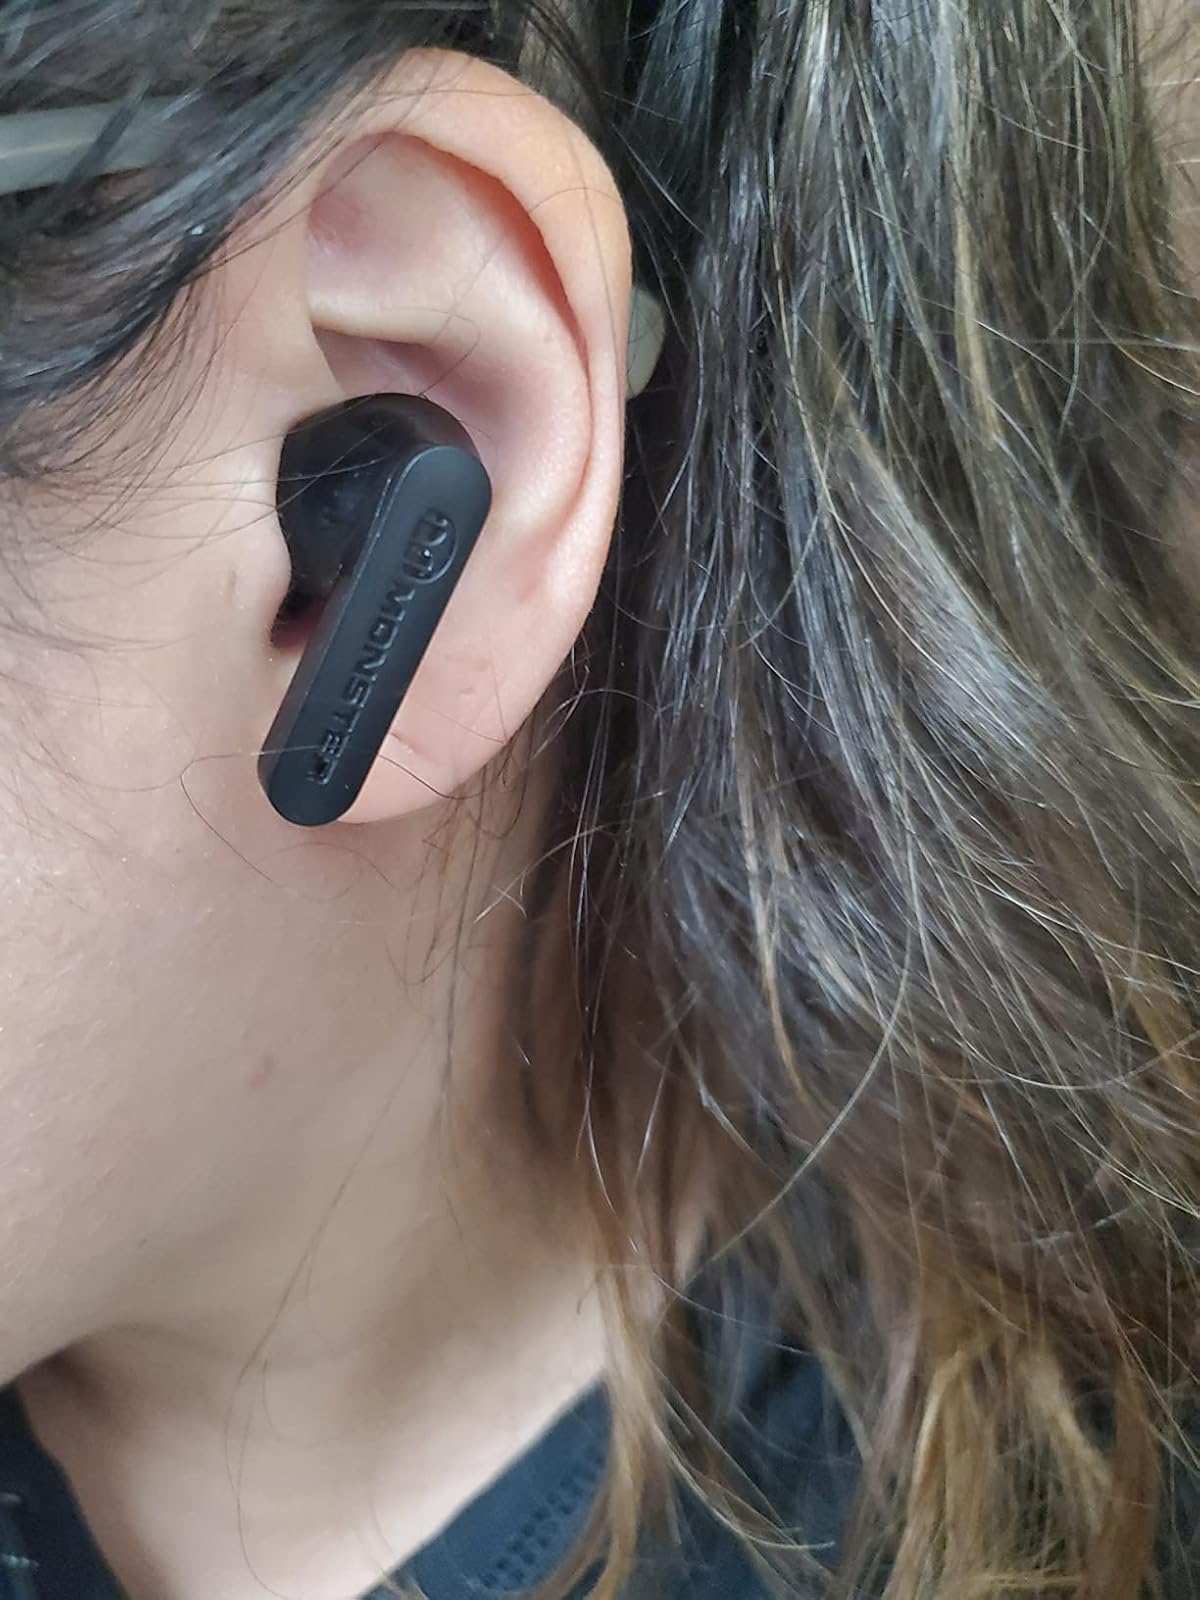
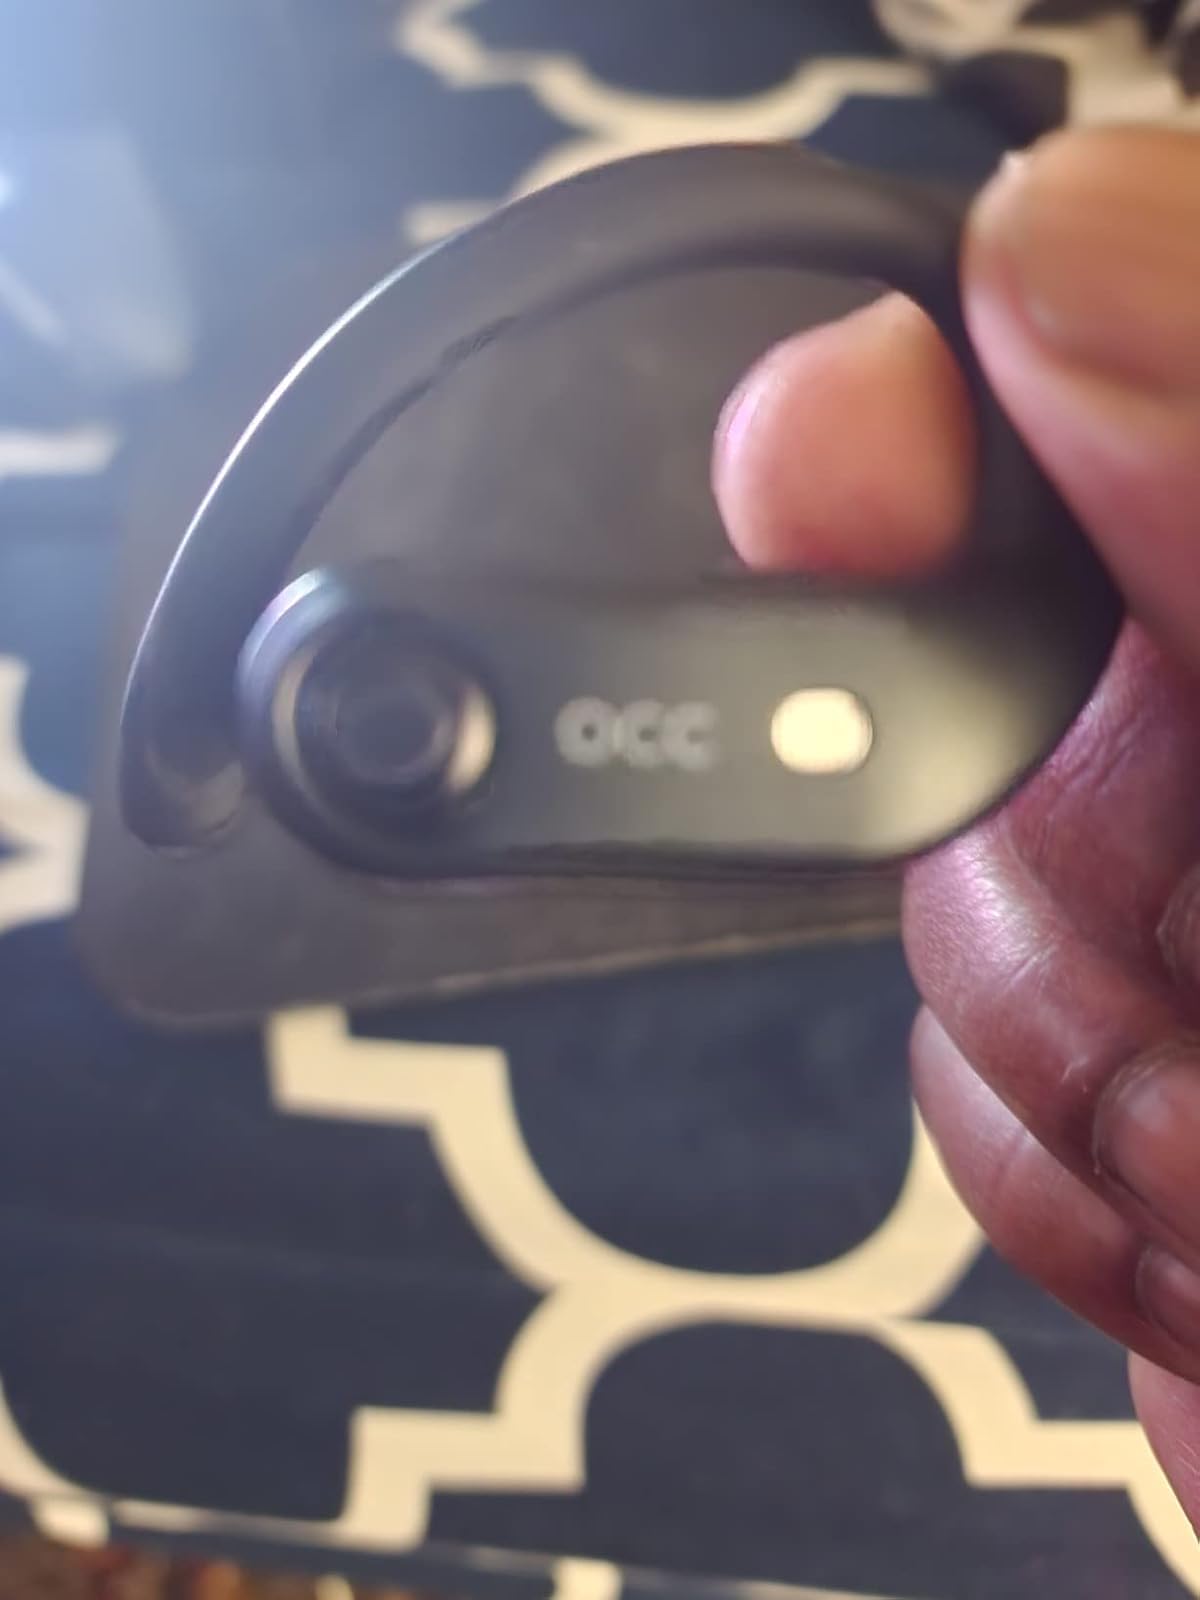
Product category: earbuds
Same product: no